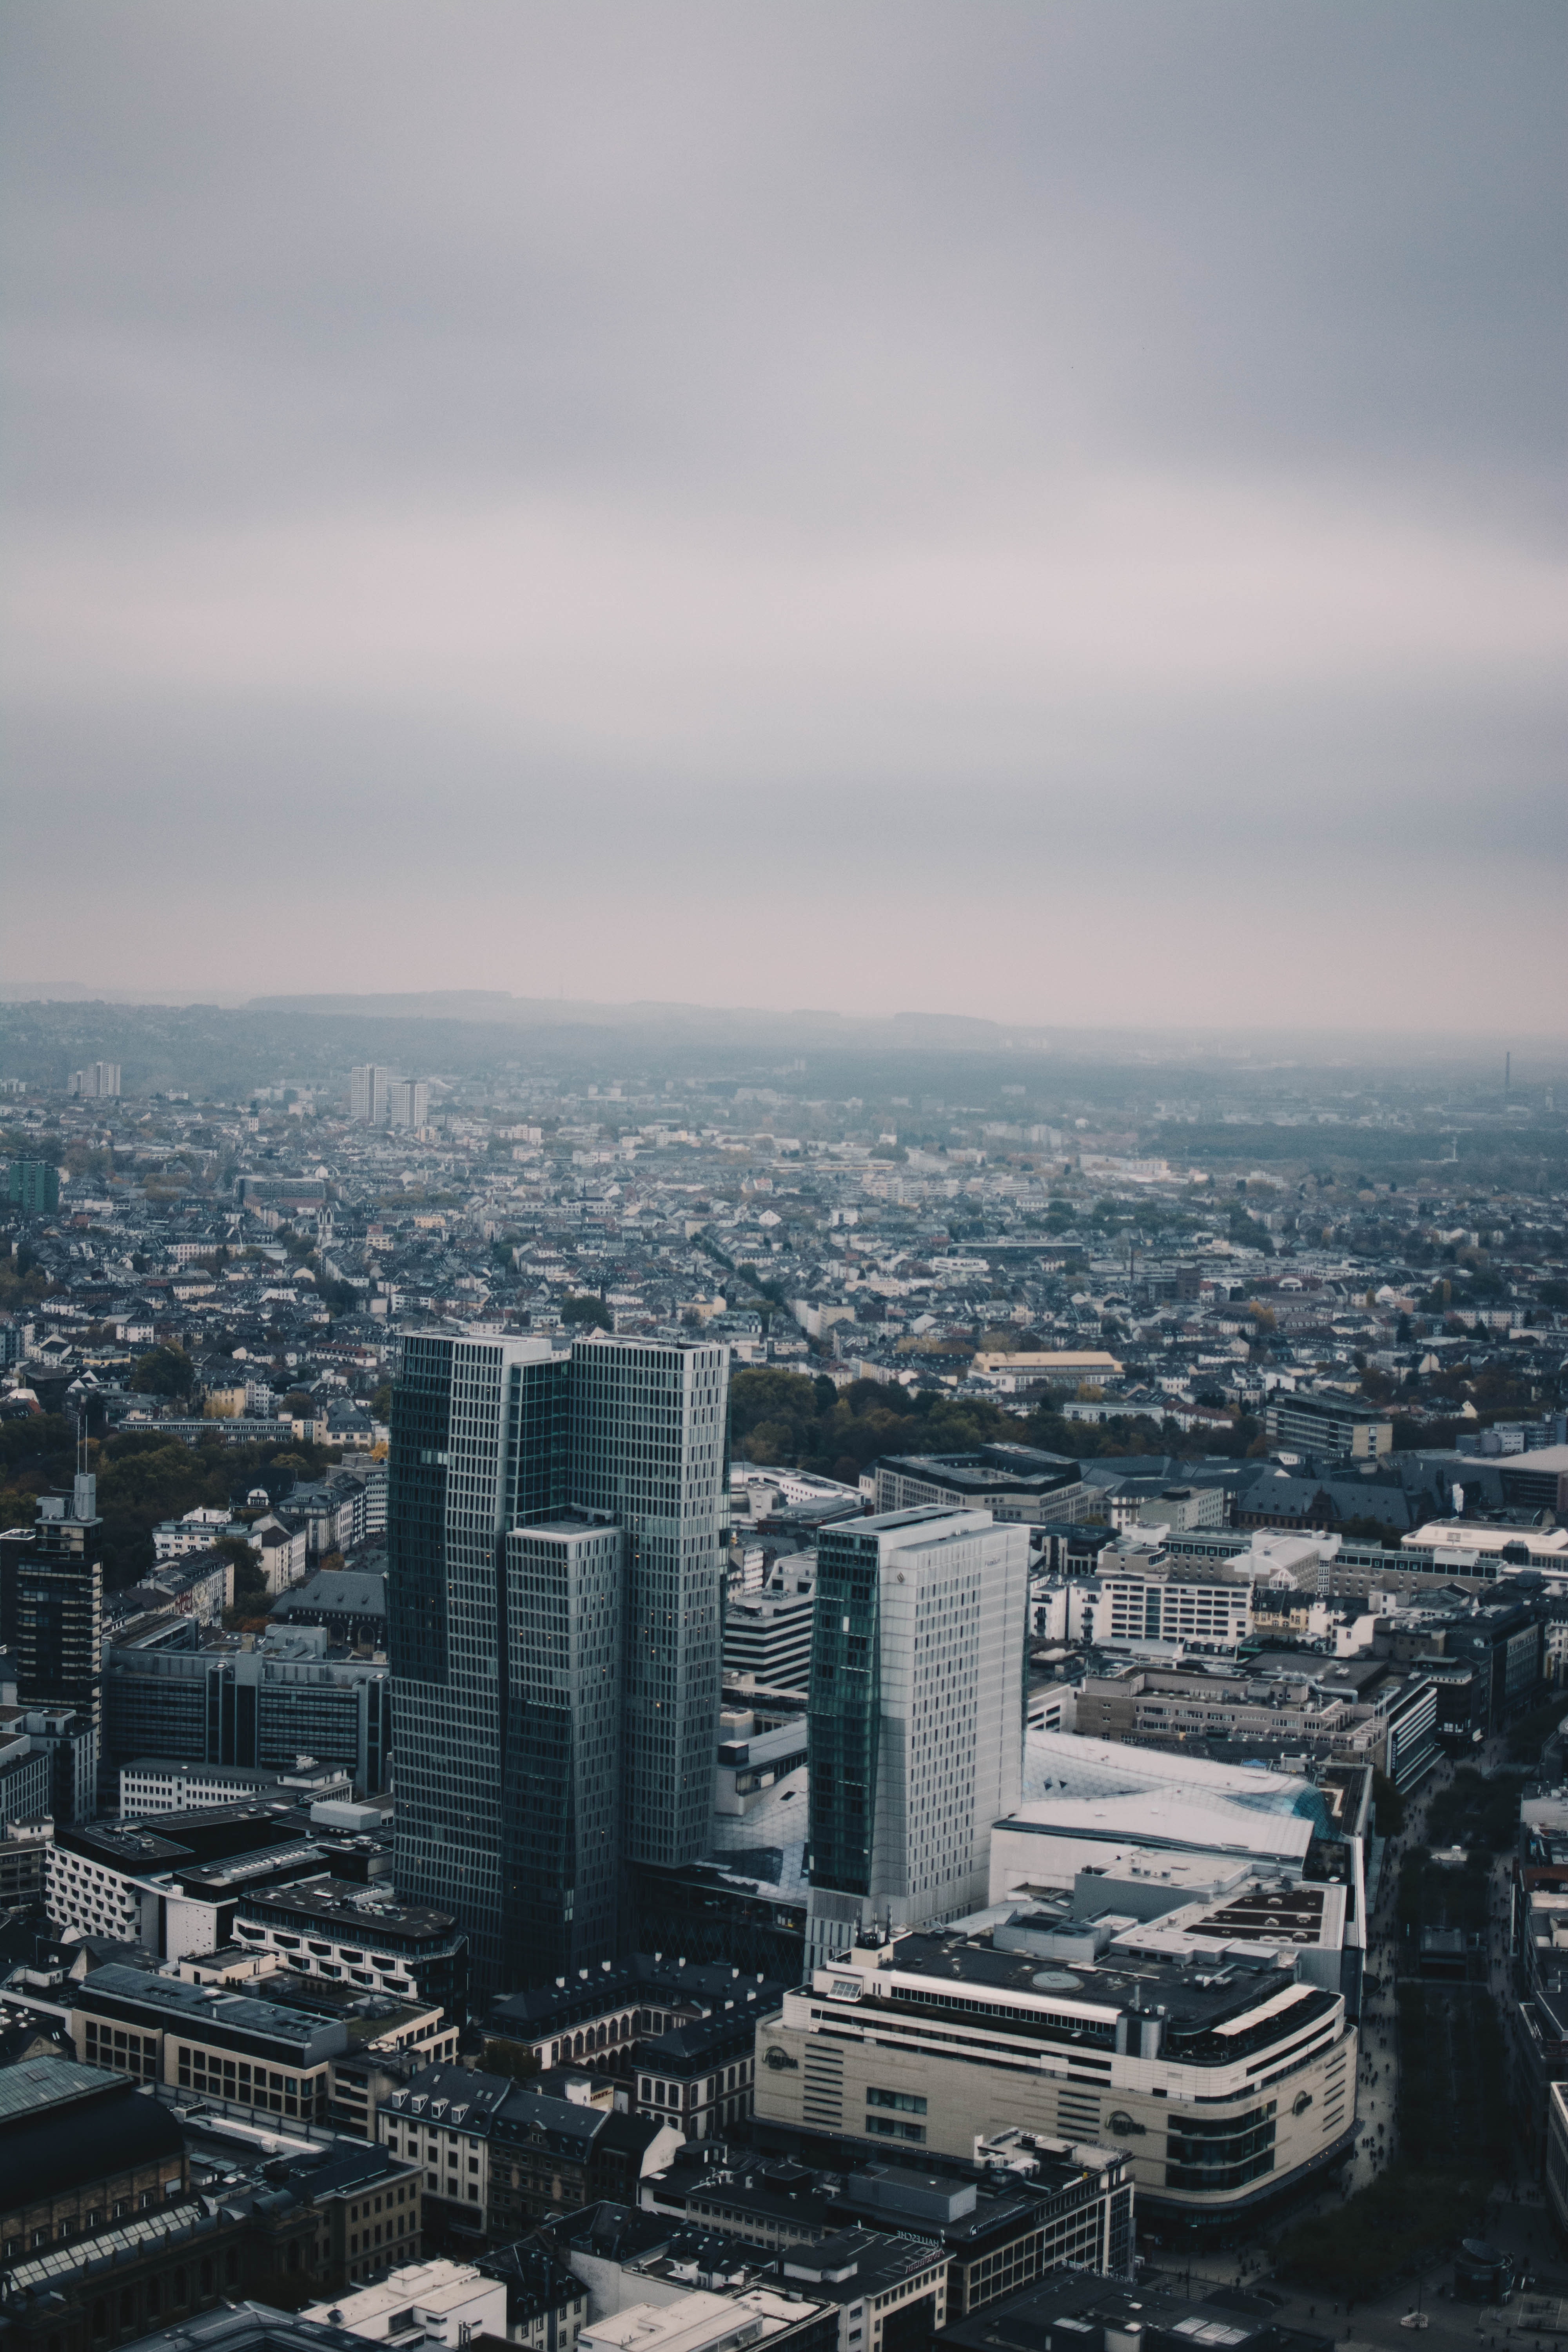
metropolitan area, cityscape, urban area, metropolis, city, daytime, skyscraper, tower block, skyline, sky, human settlement, aerial photography, landmark, architecture, downtown, bird's eye view, building, tower, horizon, urban design, landscape, cloud, mixed use, photography, commercial building, black and white, condominium, residential area, world, panorama, corporate headquarters, tourism